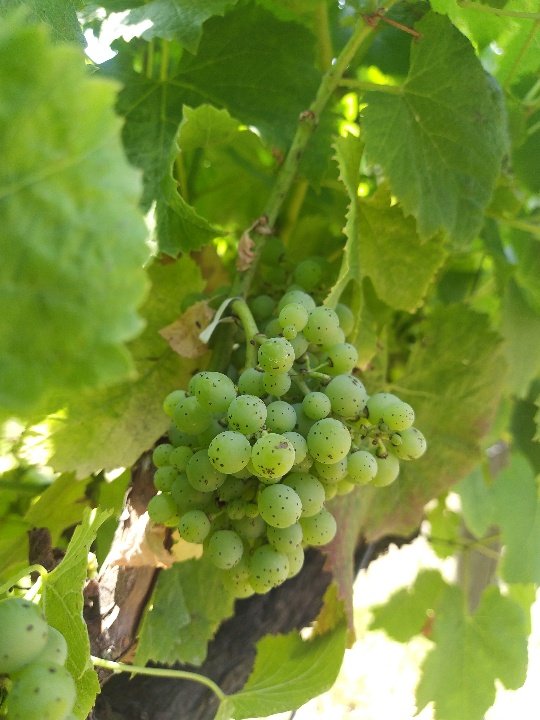
Berries visible: 67
Grape clusters: 1